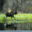
Label: deer